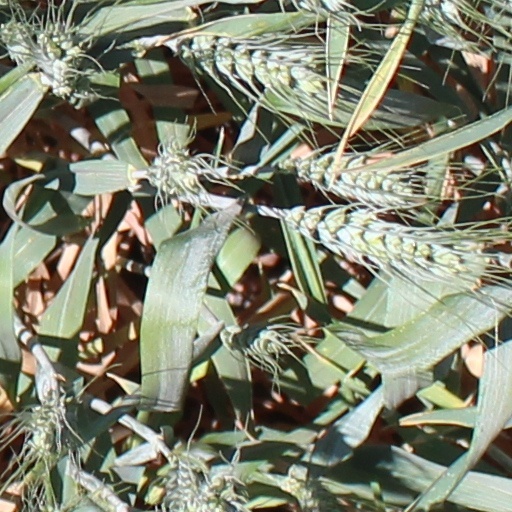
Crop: wheat